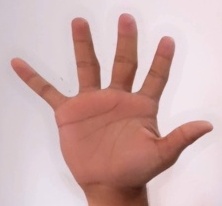
ASL sign: 5